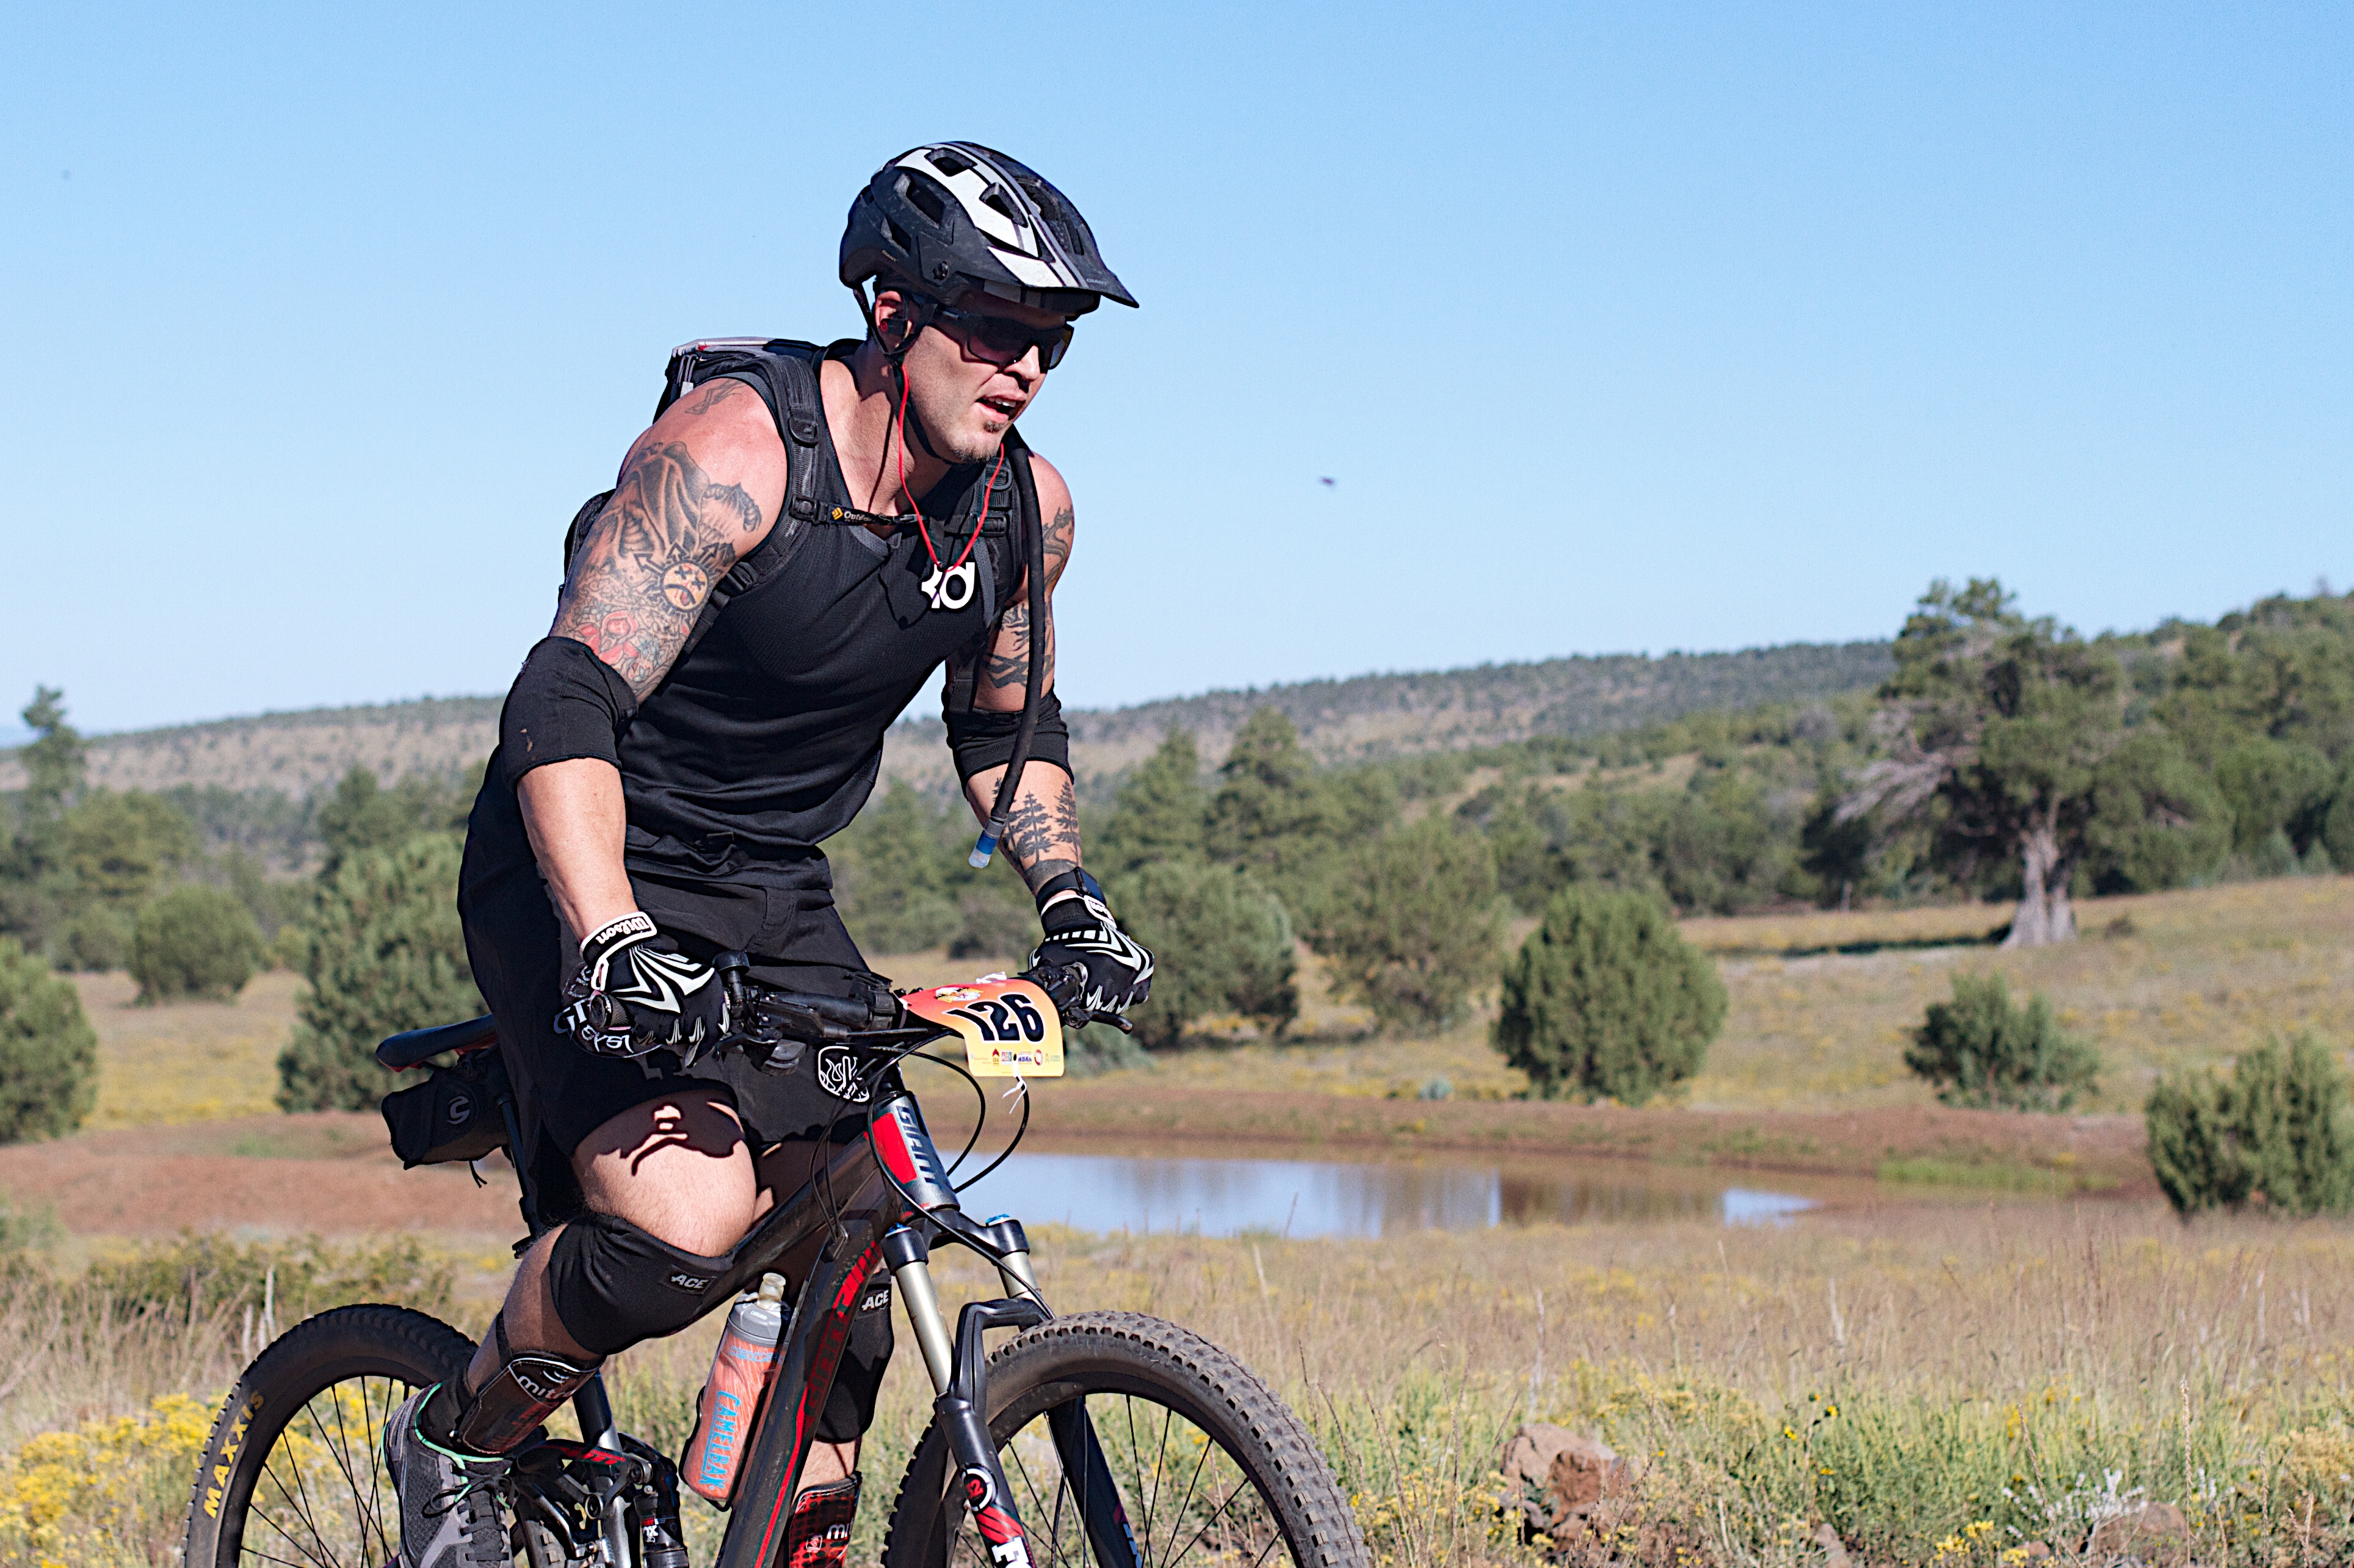
bicycle, vehicle, extreme sport, sports equipment, mountain bike, cycling, sports, fotr, freeride, mountain biking, road cycling, cycle sport, downhill mountain biking, bicycle motocross, endurance sports, mountain bike racing